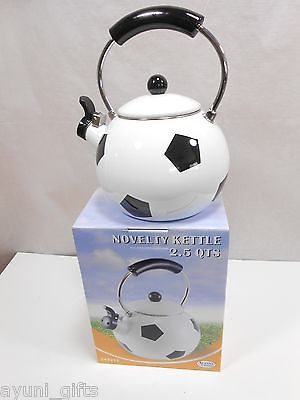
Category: kettle